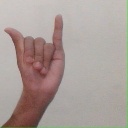
अक्षर: य